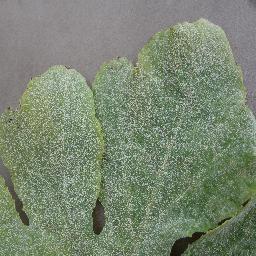
Label: Squash___Powdery_mildew